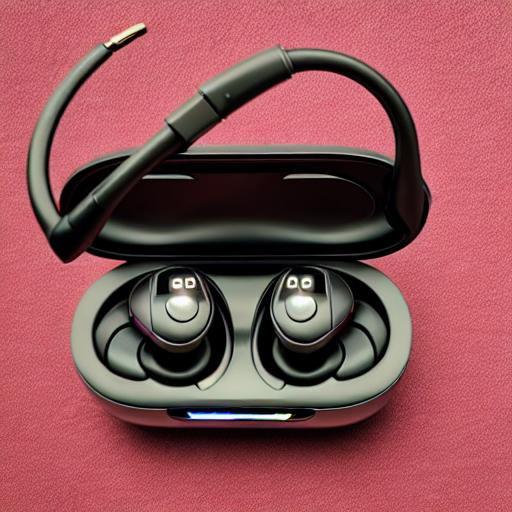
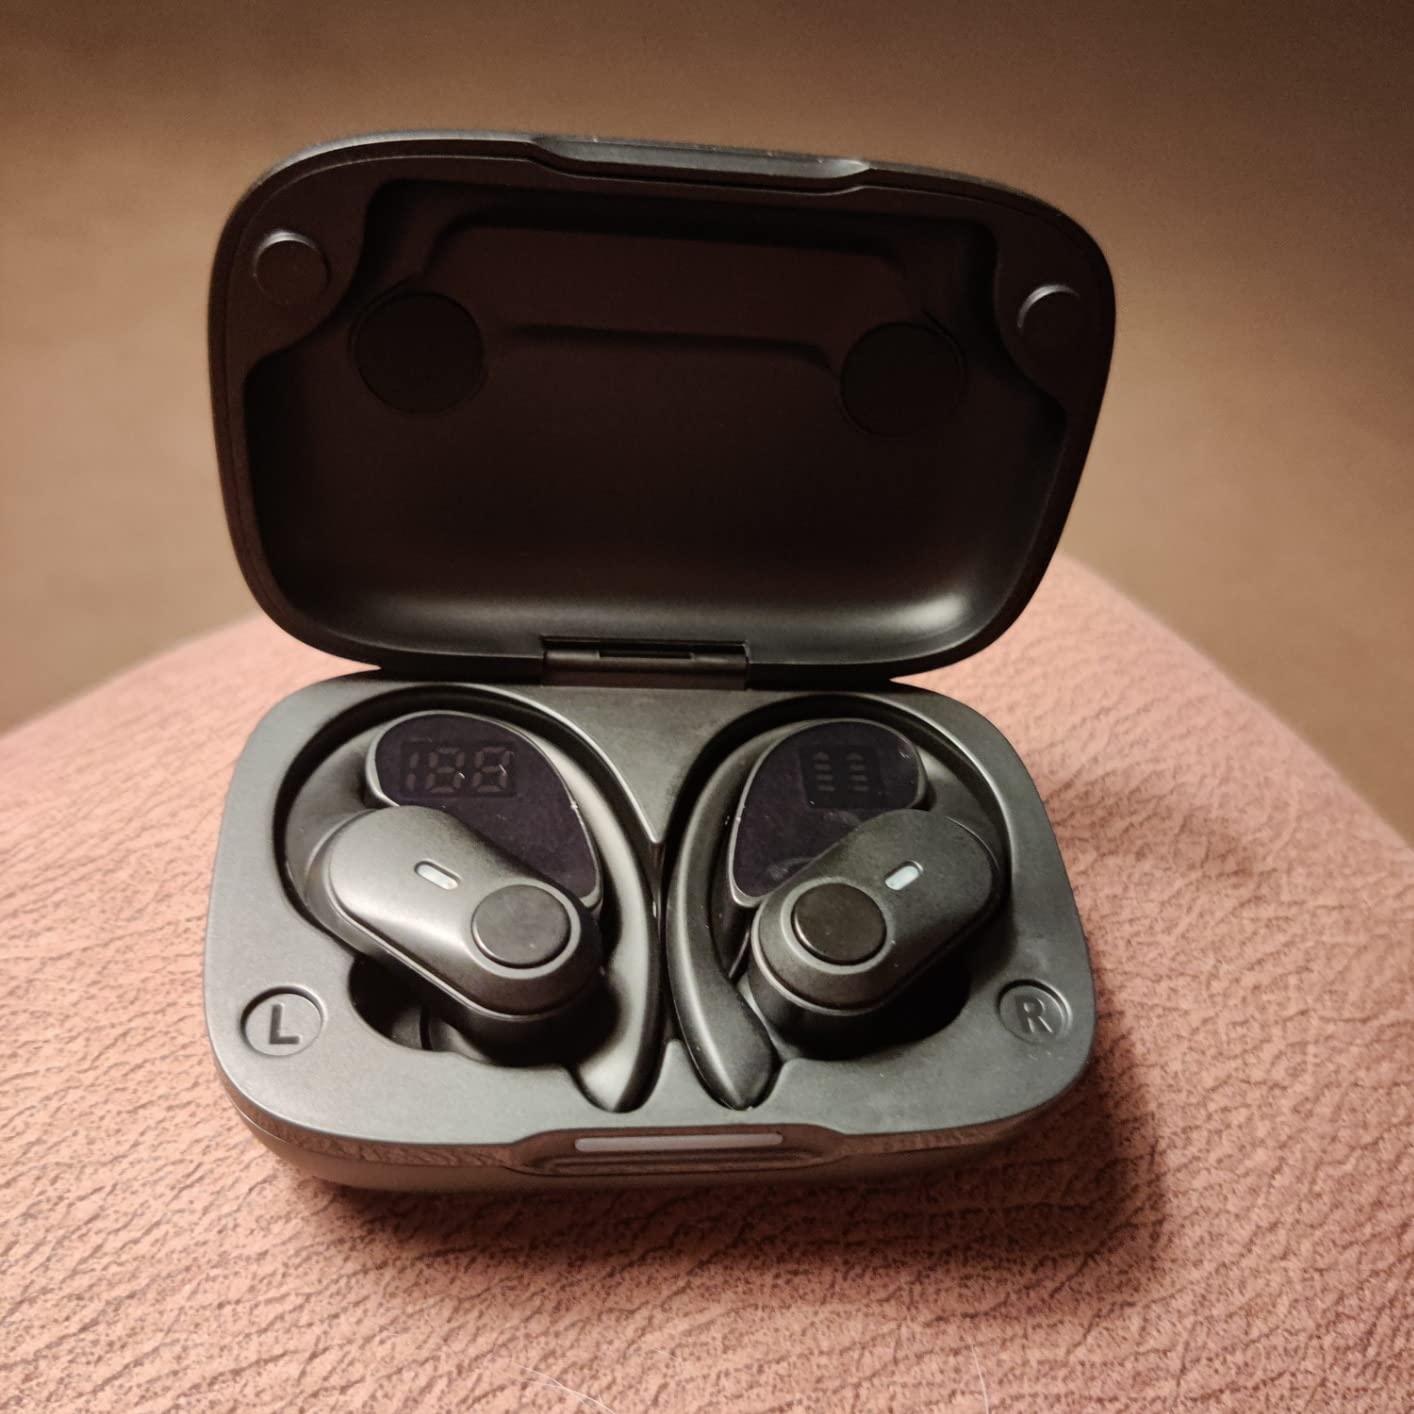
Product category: earbuds
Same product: no